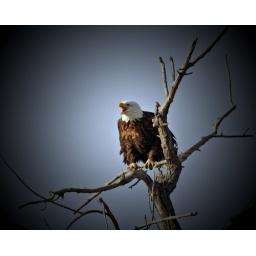
We found this bald eagle while walking through the open space near our home in Broomfield, CO.